Khalil al-Hibri

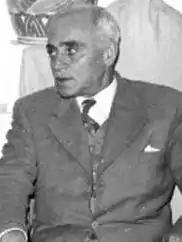
Khalil al-Hibri

Al-Hibri served in parliament in 1957 and as Minister of Public Works in the government of Sami el-Solh during the presidency of Camille Chamoun. In 1952, he joined the board of Beirut's Water Company in the Municipality of Beirut, and later became the chairman of the board until 1972. He was instrumental in the development and modernization of Beirut's water facilities. Hibri is best known for agreeing to head a transitional government during the Lebanon Crisis of 1958. He was followed by Rashid Karami who headed a government of national reconciliation.